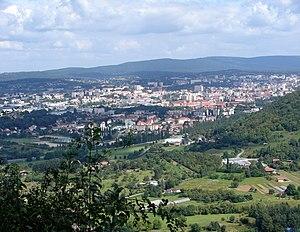
Vue de Besançon depuis le fort de Planoise.
Le fort de Planoise, appelé brièvement le fort Moncey, est un ensemble de fortifications militaires bisontines de type Séré de Rivières dont l'ouvrage le plus important est le fort principal situé au centre d'un véritable môle, regroupant plusieurs abris, des chemins de traverses ainsi que quatre grandes batteries annexes utilisées pour le stockage de poudre, le casernement et l'usage de mortiers. L'ensemble fortifié fut bâti à Besançon, en France, entre 1877 et 1892 dans le but de protéger le pont d'Avanne-Aveney interdisant les routes de Dijon et de Lyon, plusieurs voies ferrées capitales ainsi que pour soutenir de nombreuses batteries de la ville.